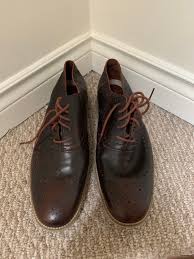
Label: Brogue